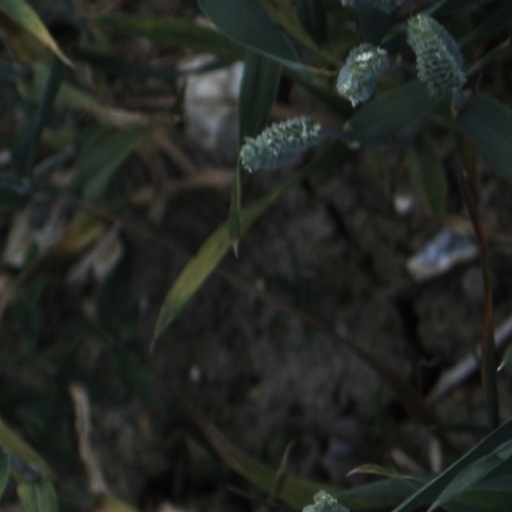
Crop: wheat